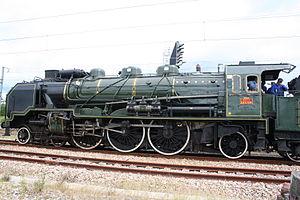
Train de la liberté lors du 65e anniversaire du débarquement du 7 juin 2009 en gare de Lison. Le train est la Pacific 231 G 558 qui effectuait un trajet Lisieux à Lison
Les 231 État 501 à 783 sont des locomotives de vitesse de type Pacific, de l'Administration des chemins de fer de l'État.